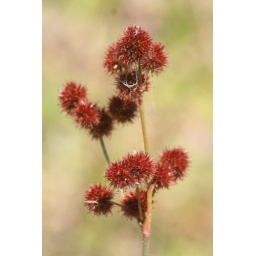
Castor bean plant - that's what my Audubon book says, at least.Taken in Jelks Preserve in Venice, FL.